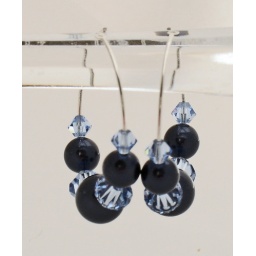
These earrings are made with sterling silver hoops, midnight blue glass pearls by Swarovski and blue crystals by Swarovski.